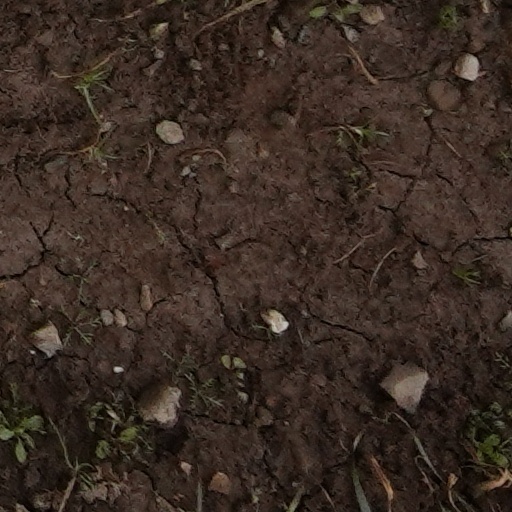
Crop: wheat